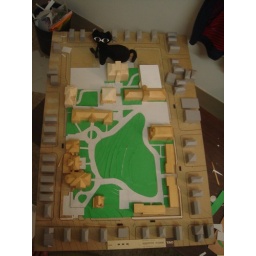
I use the gray cardboard to represent the road in campus.